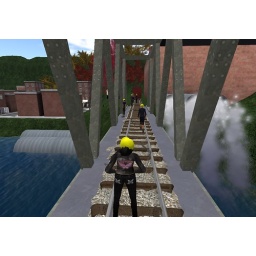
Going across the bridge in the Virtual Mine sim - realizing that the water is polluted and the coal train is coming